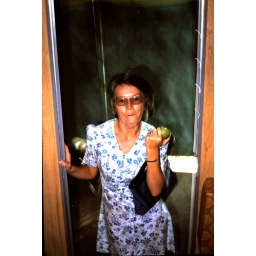
Carol in the door of our first van